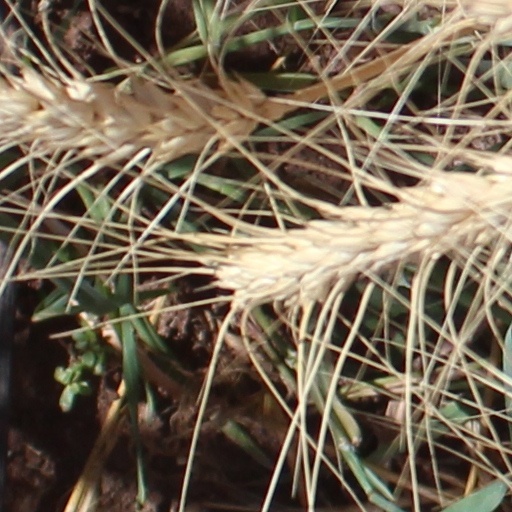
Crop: wheat